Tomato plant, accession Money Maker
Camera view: horizontal (90 deg, fisheye); turntable rotation: 180 degrees
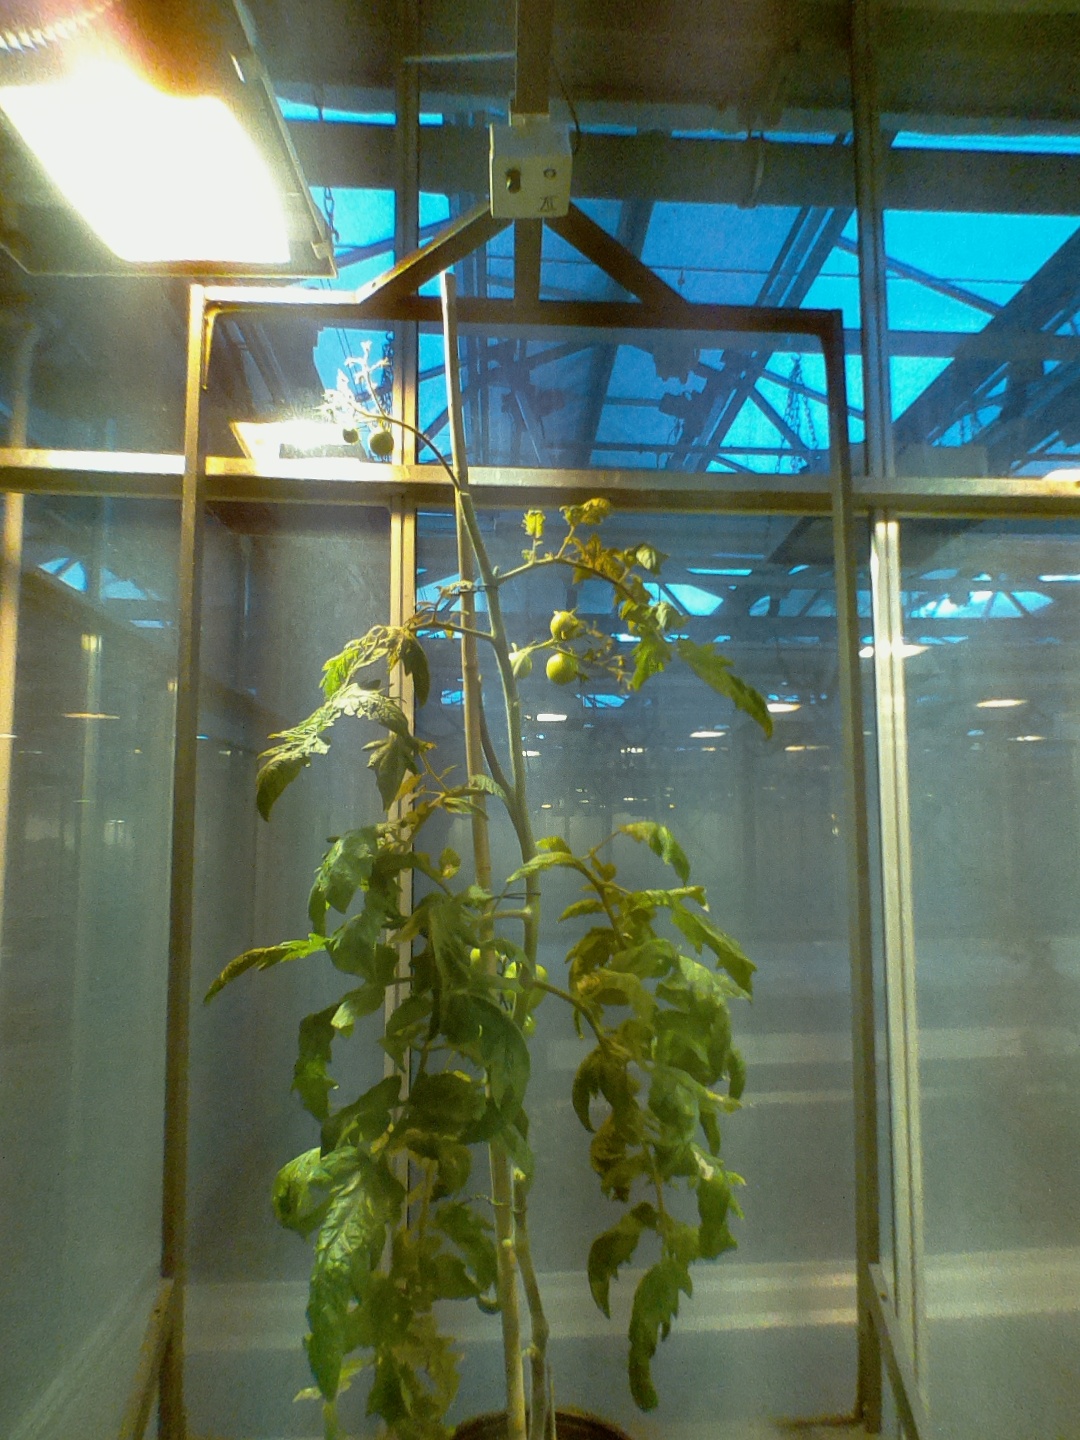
BBCH growth stage 78: 80% -90% of final fruit size